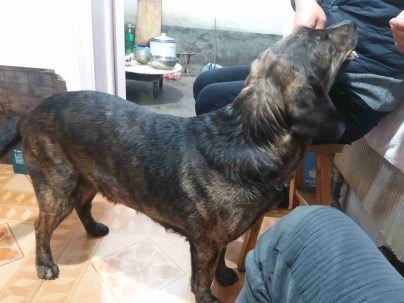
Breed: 3580-n000122-Labrador_retriever